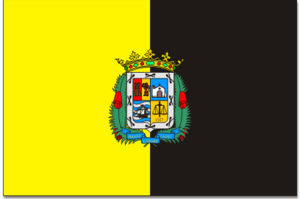
La Aldea de San Nicolás, dénommée San Nicolás de Tolentino jusqu'en 2005, est une commune de la communauté autonome des Îles Canaries en Espagne. Elle est située à l'ouest de l'île de Grande Canarie dans la province de Las Palmas au sud-ouest de Las Palmas de Gran Canaria et au nord-ouest de Puerto Rico.